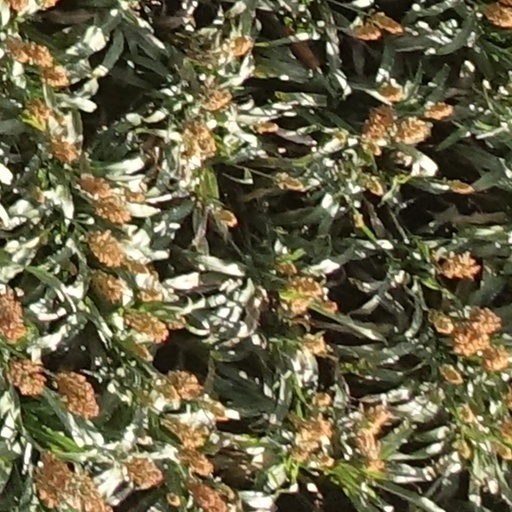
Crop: sorghum